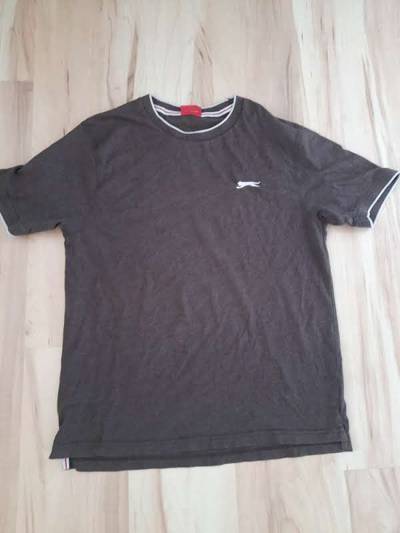
Waste category: clothes